DMart

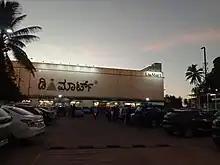
A DMart store in the suburbs of Udupi.

Incorporated in 2000 by Radhakishan Damani, DMart opened its first store in Powai, Mumbai, in 2002. In its early years, the company adopted everyday low price strategy and pursued "slow expansion", growing to 29 stores across Maharashtra and Gujarat in 2010. Unlike other Indian supermarkets which typically leased 4,000 sq ft properties, DMart operated much larger stores, ranging up to 30,000 sq ft, most of which it owned.